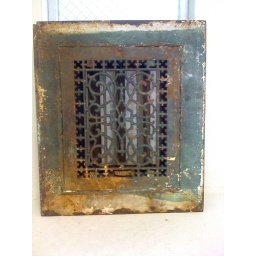
grate for window in blue room